Arcadius

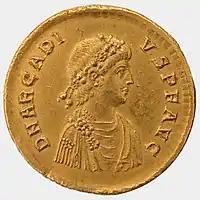
4 Solidi of Arcadius.

With Eutropius's fall from power, Gainas sought to take advantage of Arcadius's current predicament. He joined the rebel Ostrogoths, and, in a face to face meeting with Arcadius, forced the emperor to make him "magister militum praesentalis" and Consul designate for 401. Arcadius also acquiesced when Gainas asked for the dismissal of further officials, such as the urban prefect Aurelianus, as well as a place for settlement for his troops in Thrace. However, Arcadius refused to agree to Gainas's demand for an Arian church in Constantinople for his Gothic mercenaries, following the advice of John Chrysostom, the Archbishop of Constantinople.